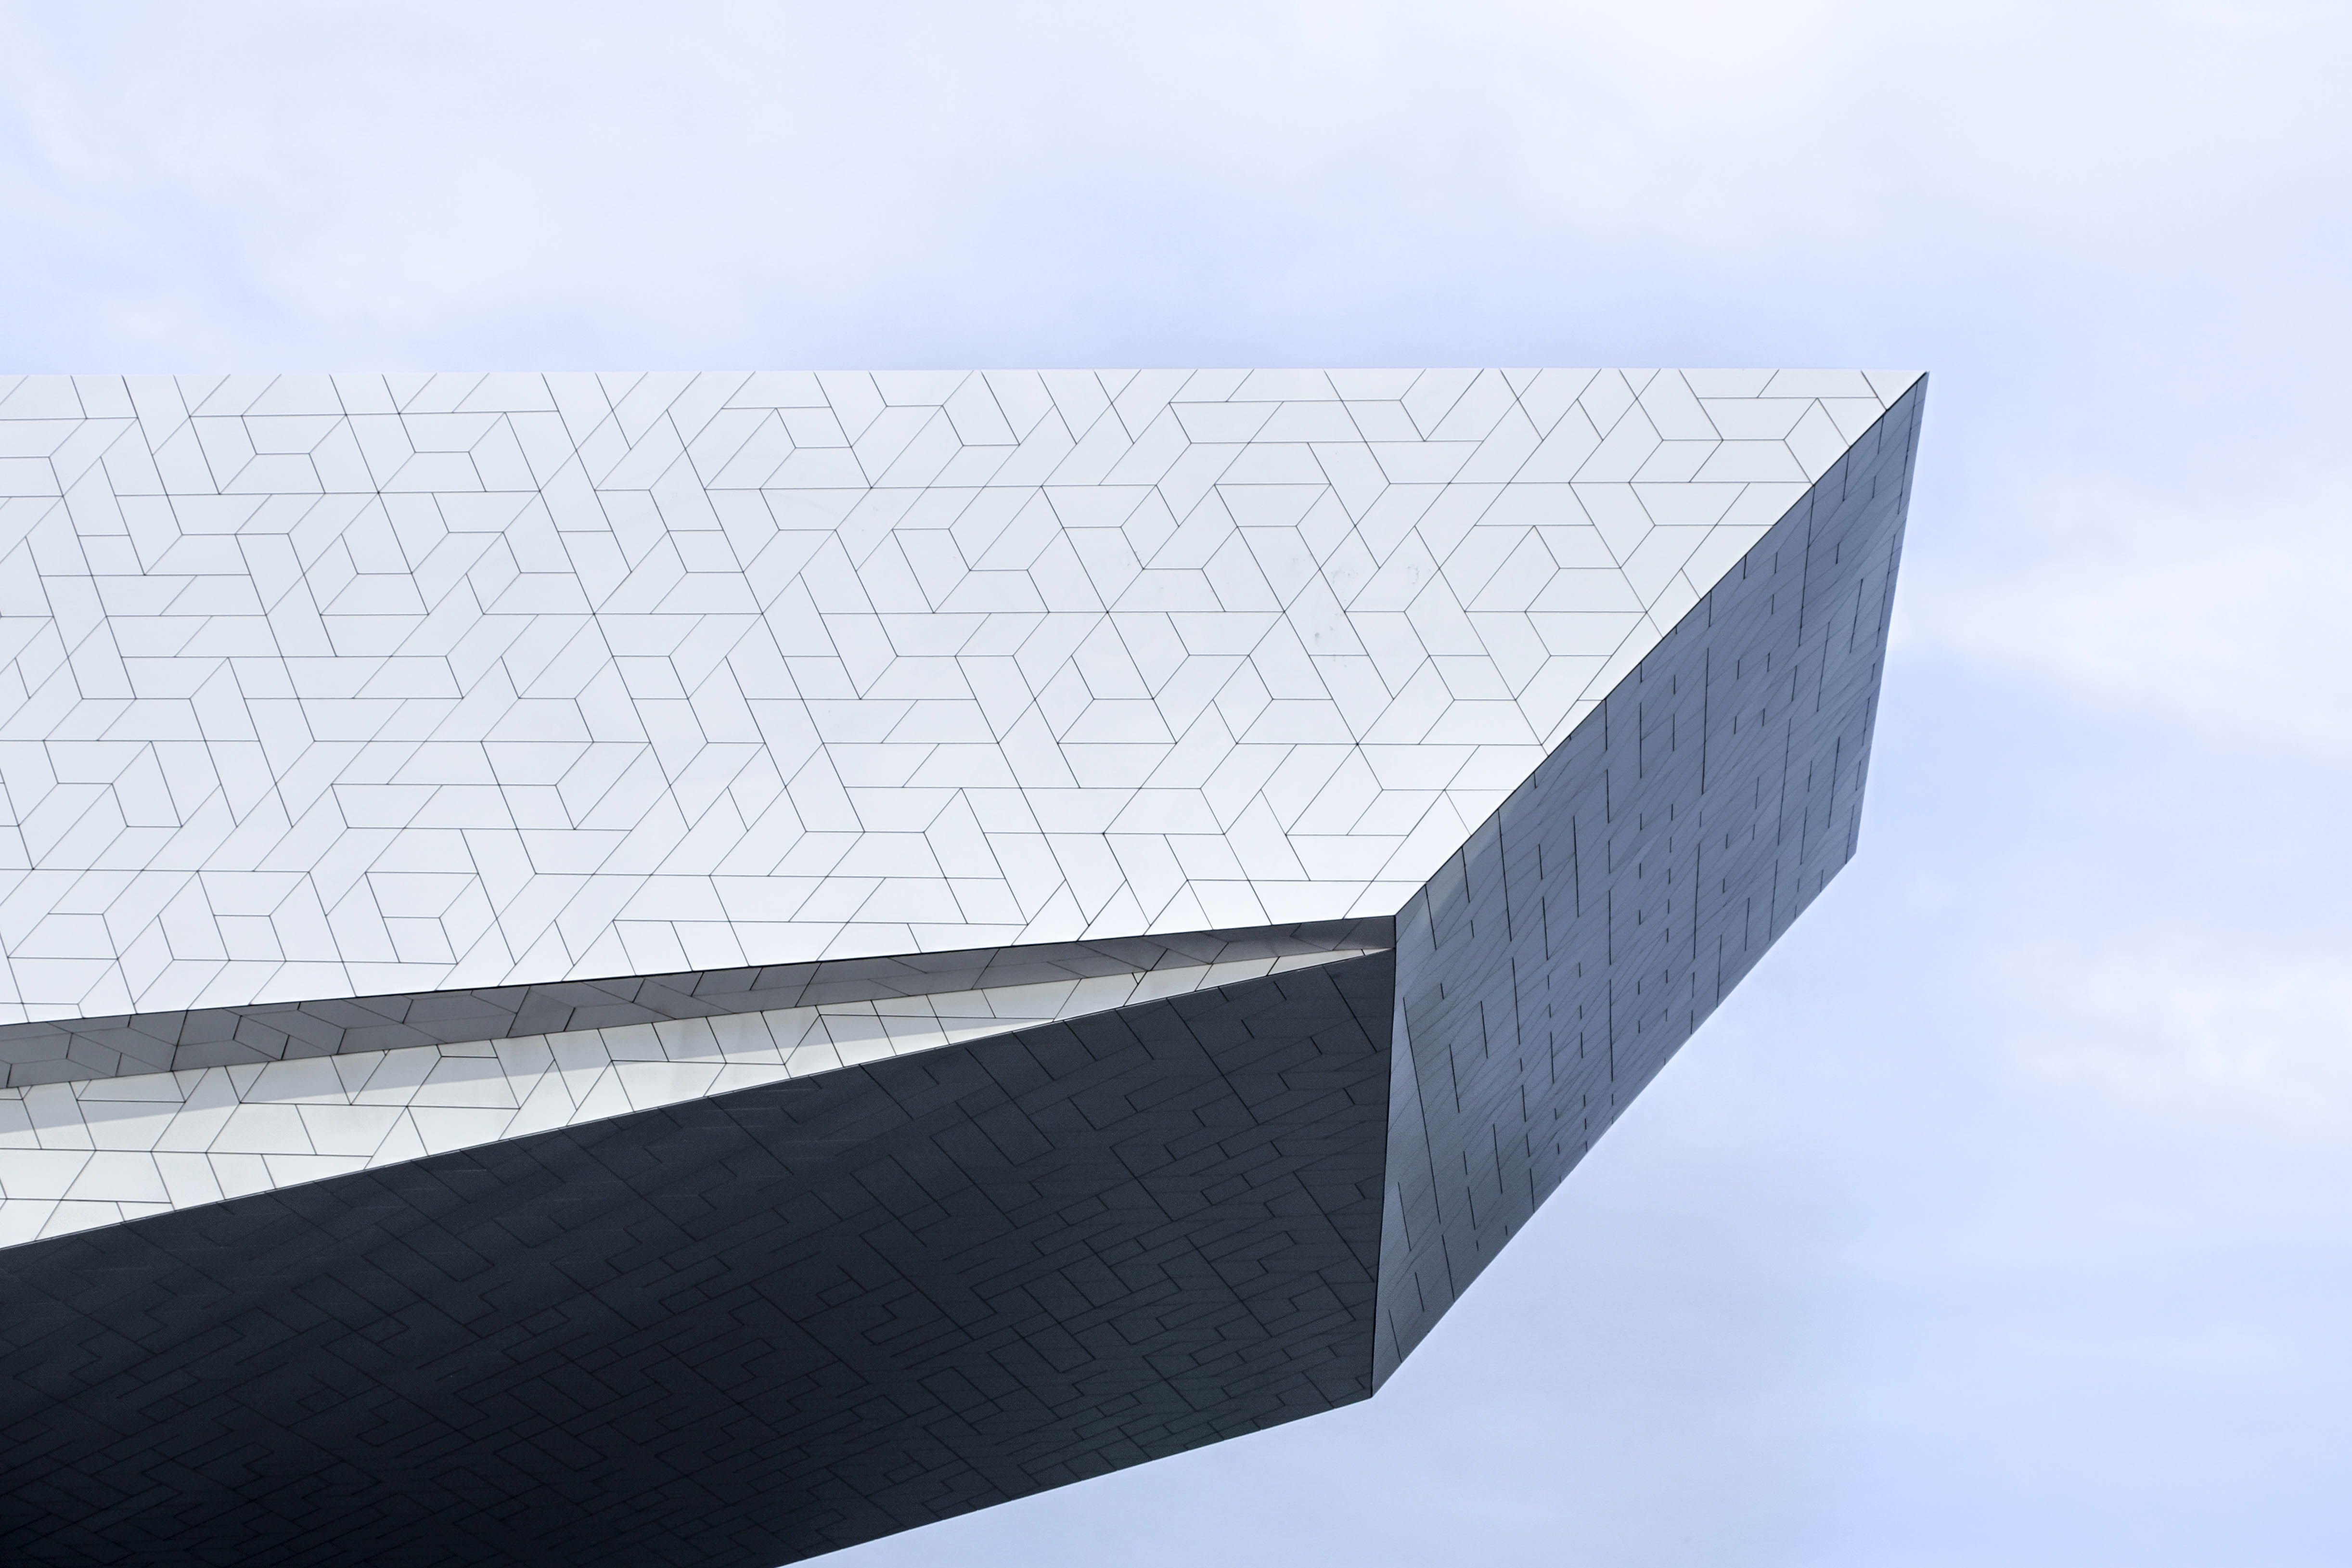
wing, architecture, structure, roof, line, facade, daylighting, outdoor structure